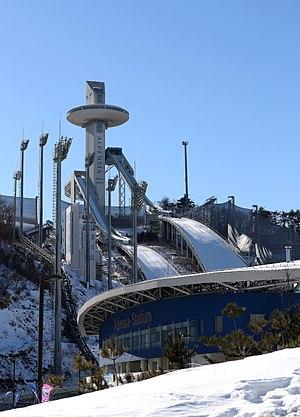
L'épreuve individuelle de combiné nordique saut sur grand tremplin aux Jeux olympiques de 2018 a lieu le 20 février 2018 à Pyeongchang.
L'épreuve par équipes de combiné nordique aux Jeux olympiques de 2018 a lieu le 22 février 2018 à Pyeongchang. Il s'agit de la dernière épreuve de combiné nordique de ces Jeux olympiques.